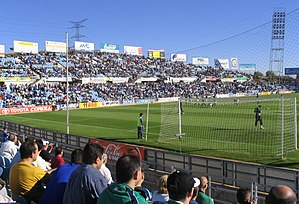
Coliseum Alfonso Pérez
Colisuem Alfonso Pérez er et spansk stadion beliggende i bydelen Getafe i den spanske hovedstad Madrid. Den er hjemmebane for La Liga-holdet Getafe CF, der tidligere har danskerne Michael Laudrup og John Jensen ved roret. Der er plads til 14.700 tilskuere på stadionet, der blev åbent i 1998.